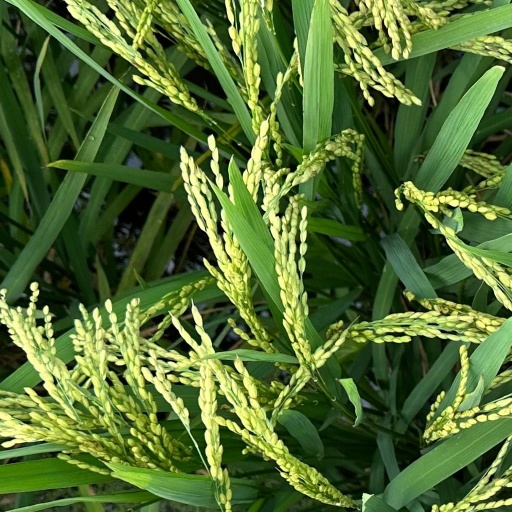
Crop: rice